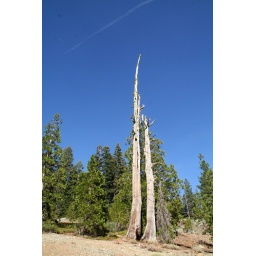
Dead tree against the sky